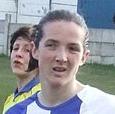
Age: 22